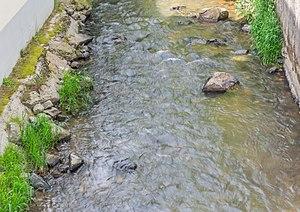
Le Céor est une rivière du sud de la France, affluent du Viaur et sous-affluent de la Garonne par l'Aveyron et le Tarn.